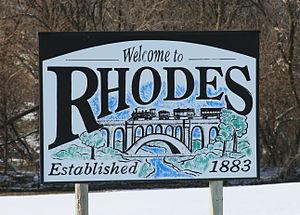
Rhodes est une ville du comté de Marshall, en Iowa, aux États-Unis. Elle est fondée en 1856 et incorporée le 12 mai 1882.